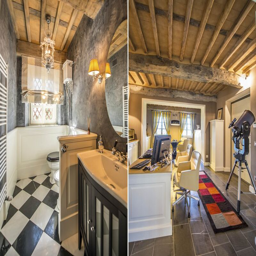
more of the main building .